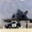
Label: airplane